List of NME concert tours

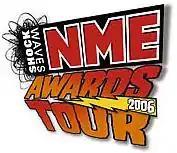
Logo of the 2006 "NME" Awards Tour.

The ShockWaves "NME" Awards Tours (known without sponsorship as the "NME" Awards Tour before 1999, and the Brat Bus Tour before 1998) normally took place in the lead up to the official "NME" Awards themselves. The tour was known to sell out in just a matter of hours. The tour normally showcast the main protagonists of the independent alternative rock scene, with a number of relatively unheard of bands usually supporting more mainstream acts. A number of previous support acts on the tour went on to become very successful commercially, such as Arctic Monkeys (support act in 2006) and Franz Ferdinand (who played the opening slot in 2004). From 2005, the tour was sponsored by unisex hair product company ShockWaves.